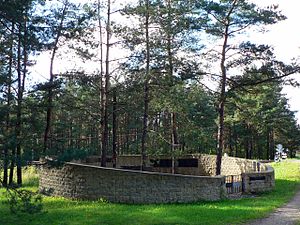
Paneriai
Mindelunden i skoven vest for Aukštieji Panerių.
Paneriai seniūnija er en forstad til Vilnius ligger ca. 10 km sydvest for Vilnius centrum på de lave skovklædte bakker langs hovedvejen Vilnius-Warszawa. Som det litauiske navn angiver, på bredden af floden, og var tidligere et yndet og velbesøgt udflugts- og badested for Vilnius' boere.